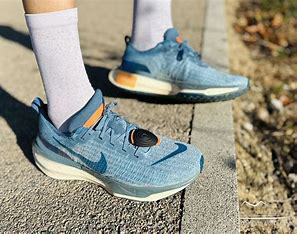
Brand: Nike
Model: Invincible 3